Tapunuu Niko Lee Hang

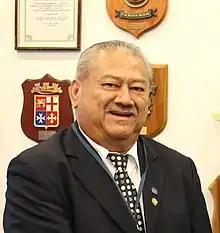
Hang in 2019

Tapunuu Niko Lee Hang (born 1953 or 1954; died 29 November 2022) was a Samoan politician and Cabinet Minister. He was a member of the Human Rights Protection Party.